No. 1 Squadron PAF

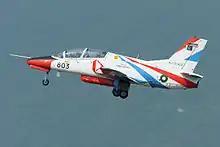
A Karakorum-8 from the Sherdils aerobatics team, similar to the ones used by the No. 1 FCU

In November 1975, the unit was shifted to PAF Base Mianwali with its aircraft fleet expanded to 50. During this time the unit kept on with its FCU duties carrying out fighter transitions to pilots who successfully completed Basic Flying Training (BFT) on Cessna T-37 Tweets at PAF Academy. By 1987, the unit's FT-5 fleet was modified by Pakistan Aeronautical Complex (PAC) to carry 2 AIM-9P Sidewinders with the unit also being assigned a secondary Air defense role during war time emergencies. In 2008, the unit was temporarily re-located to PAF Base Minhas owing to runway construction at its home base in Mianwali.